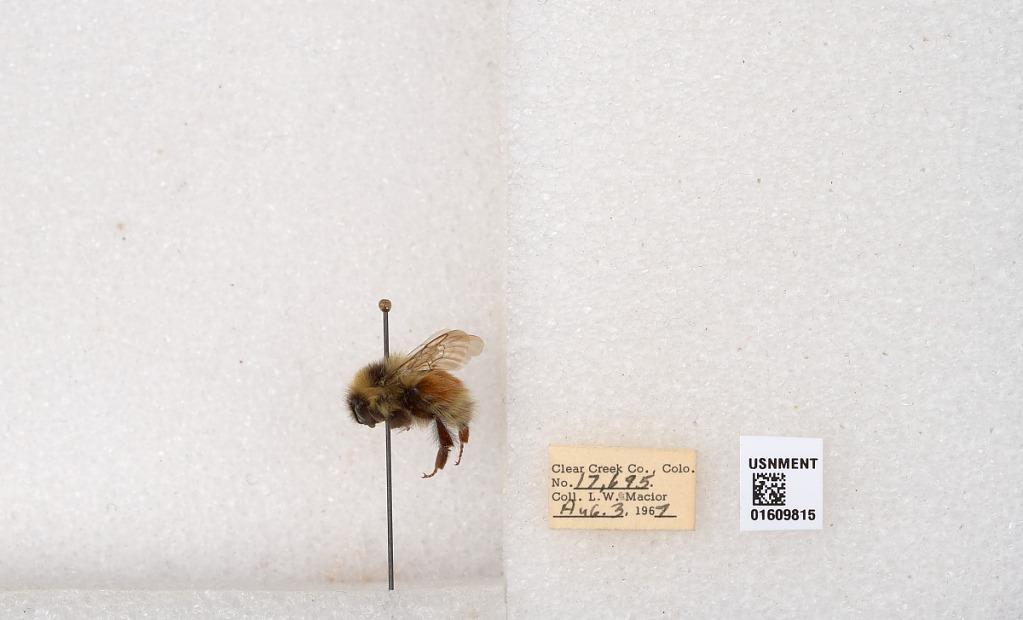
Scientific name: Bombus (Pyrobombus) sylvicola Kirby
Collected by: L. Macior
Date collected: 1967-8-3
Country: Canada
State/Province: Yukon
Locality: Kluane
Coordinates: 61.2281, -138.722